Don Quijote del altillo

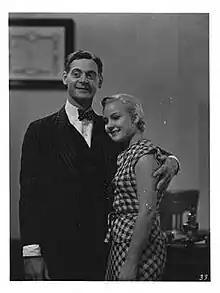

Don Quijote del altillo is a Argentine comedy film of the Golden Age of Argentine cinema directed and written by Manuel Romero. Starring Luis Sandrini and Nuri Montsé.